African Romance

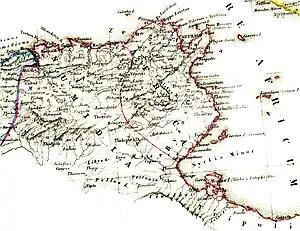

The Roman province of Africa was organized in 146 BC following the defeat of Carthage in the Third Punic War. The city of Carthage, destroyed following the war, was rebuilt during the dictatorship of Julius Caesar as a Roman colony, and by the 1st century, it had grown to be the fourth largest city of the empire, with a population in excess of 100,000 people. The "Fossa regia" was an important boundary in North Africa, originally separating the Roman occupied Carthaginian territory from Numidia,' and may have served as a cultural boundary indicating Romanization.'